Morning on the Riesengebirge

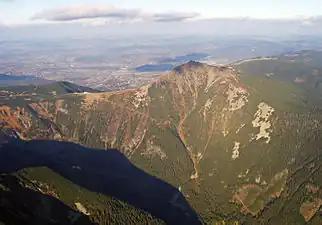
Image of the Riesengebirge Mountains

In the painting, a woman helps a man go up the mountain, and they are advancing towards a man crucified on a cross, presumably Jesus Christ. According to Werner Hoffman, Friedrich uses the differences in elevation to demonstrate how a woman's "role is to lead her partner onwards and upwards."